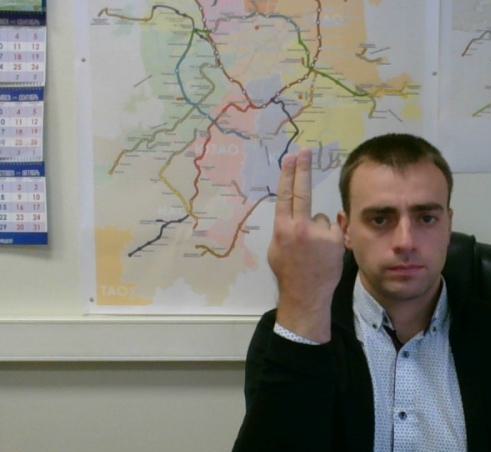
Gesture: two_up_inverted